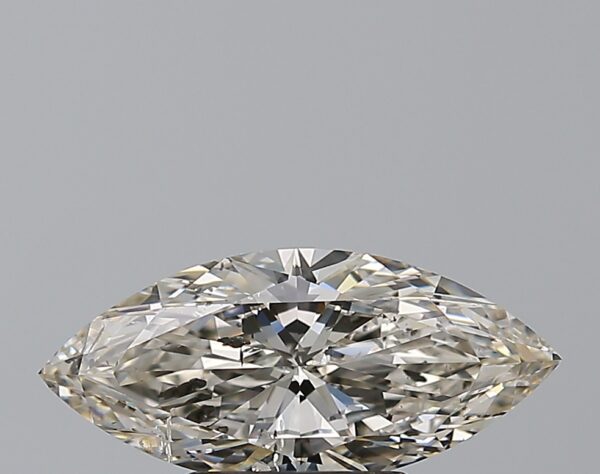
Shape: marquise
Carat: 1.51
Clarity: SI2
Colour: J
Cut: EX
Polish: EX
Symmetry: EX
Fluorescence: F
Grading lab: GIA
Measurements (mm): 12.87 x 5.79 x 3.45